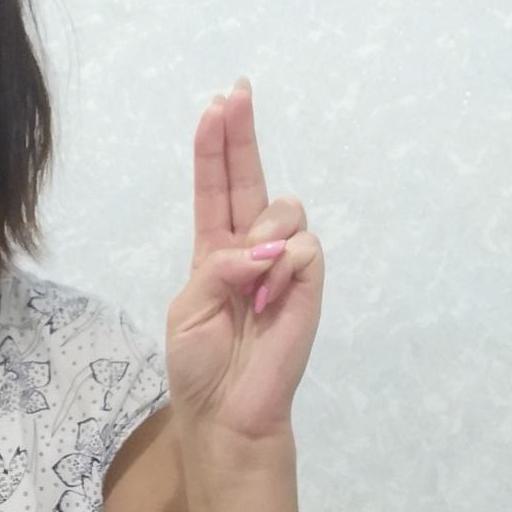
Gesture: two_up